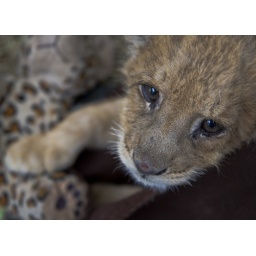
Little baby lion cub at Paradise Valley Springs Wildlife Park in Rotorua.